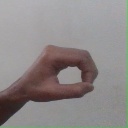
अक्षर: औ